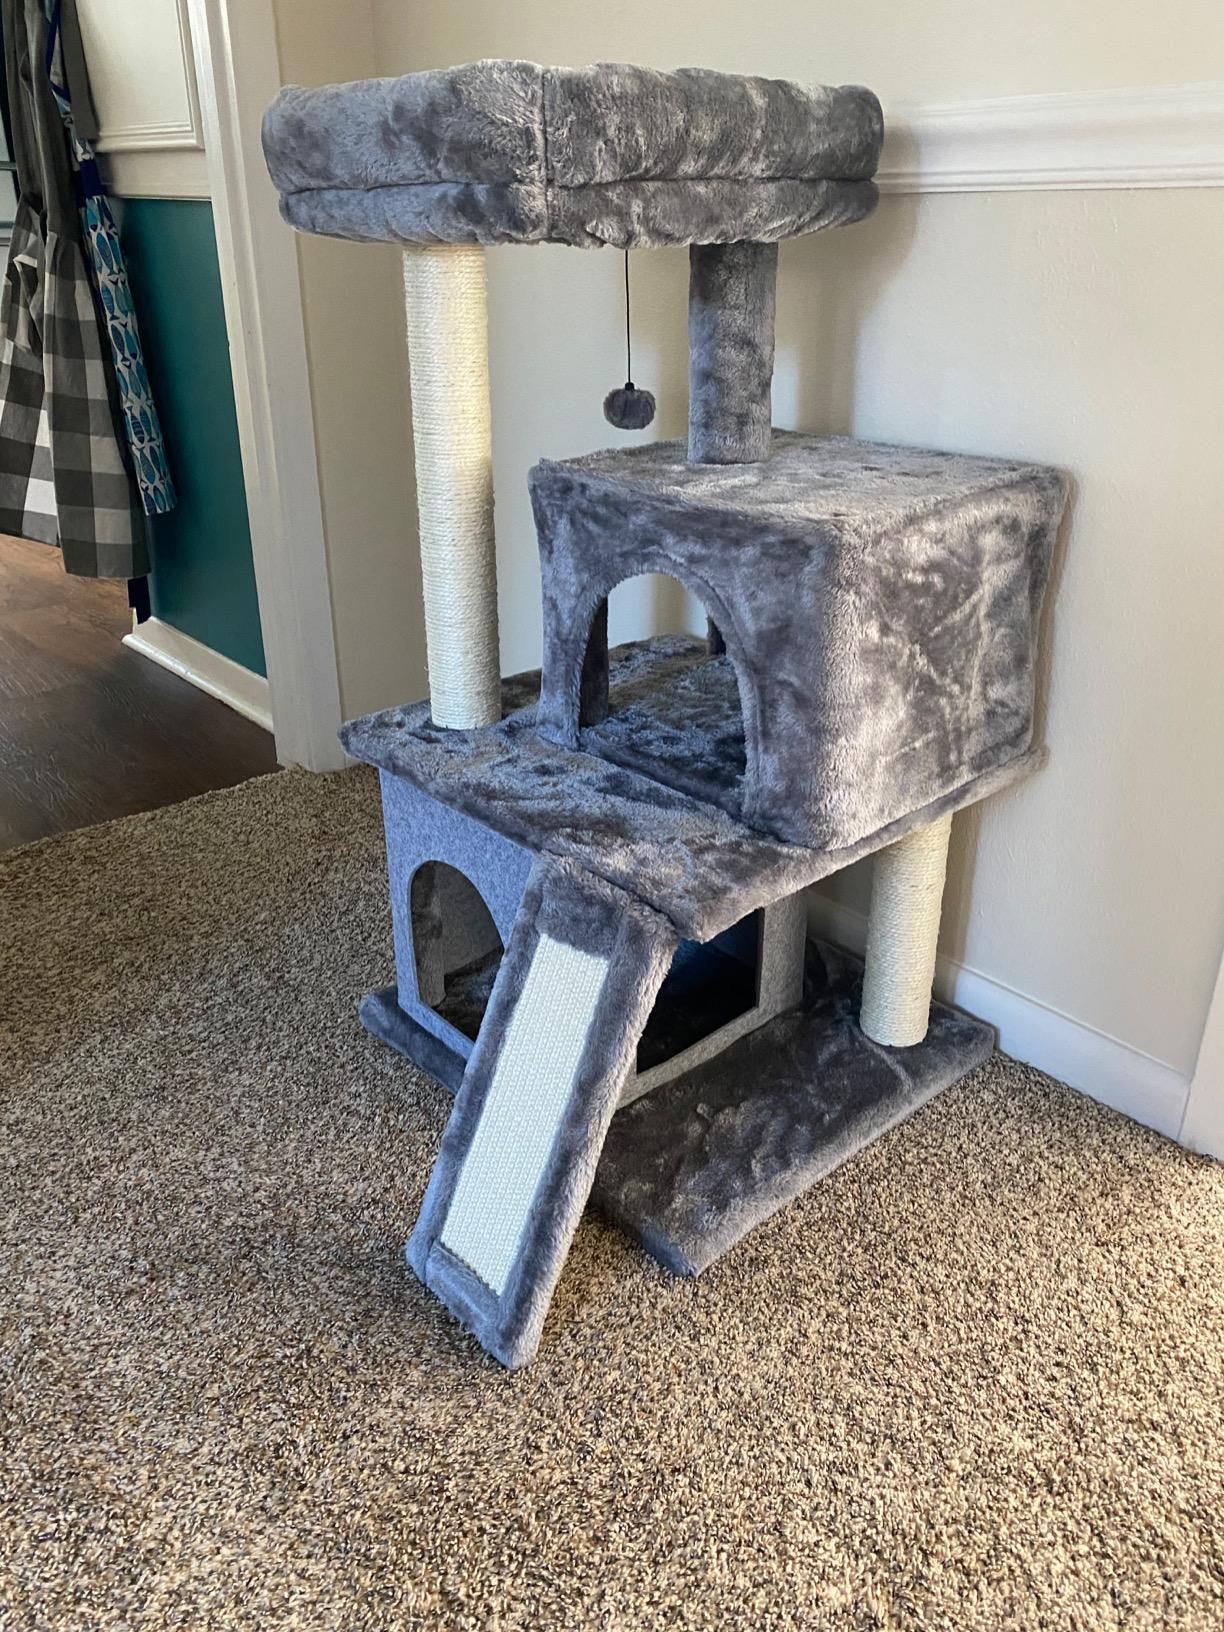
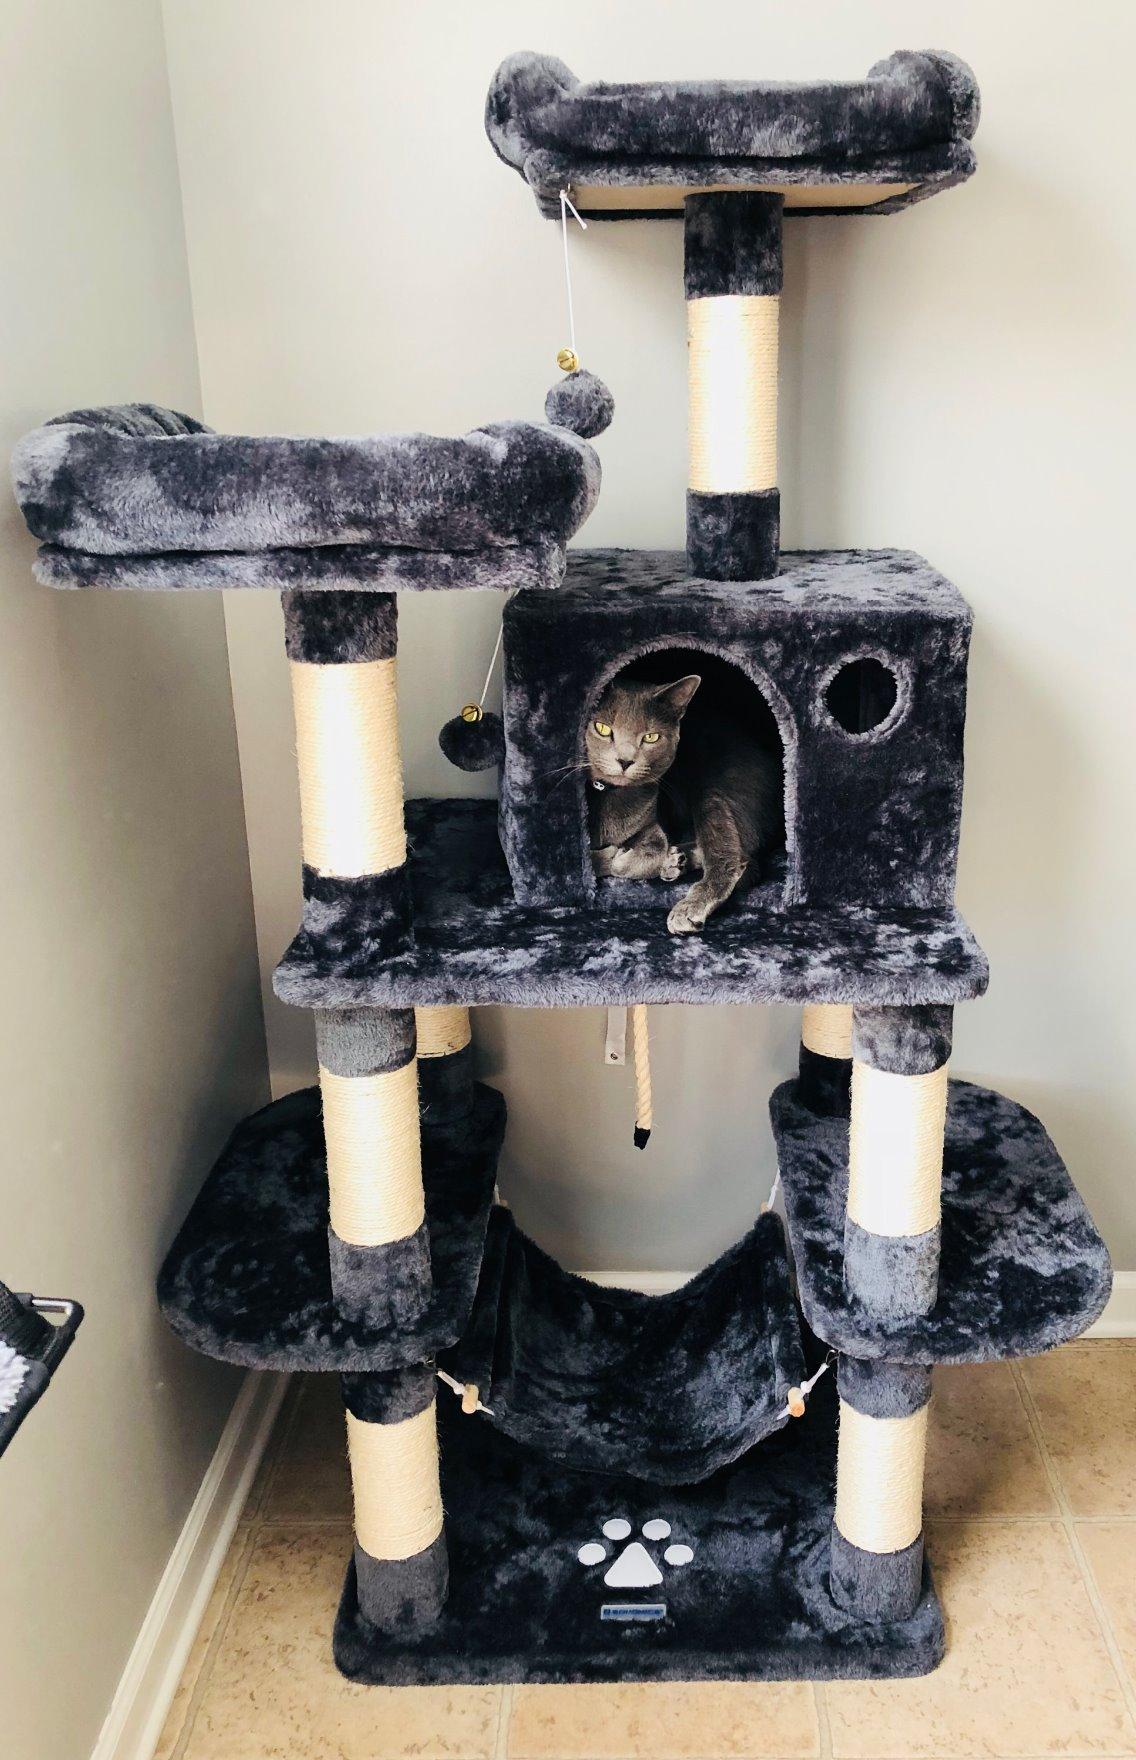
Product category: items_cat tree
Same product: no